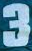
Number: 3